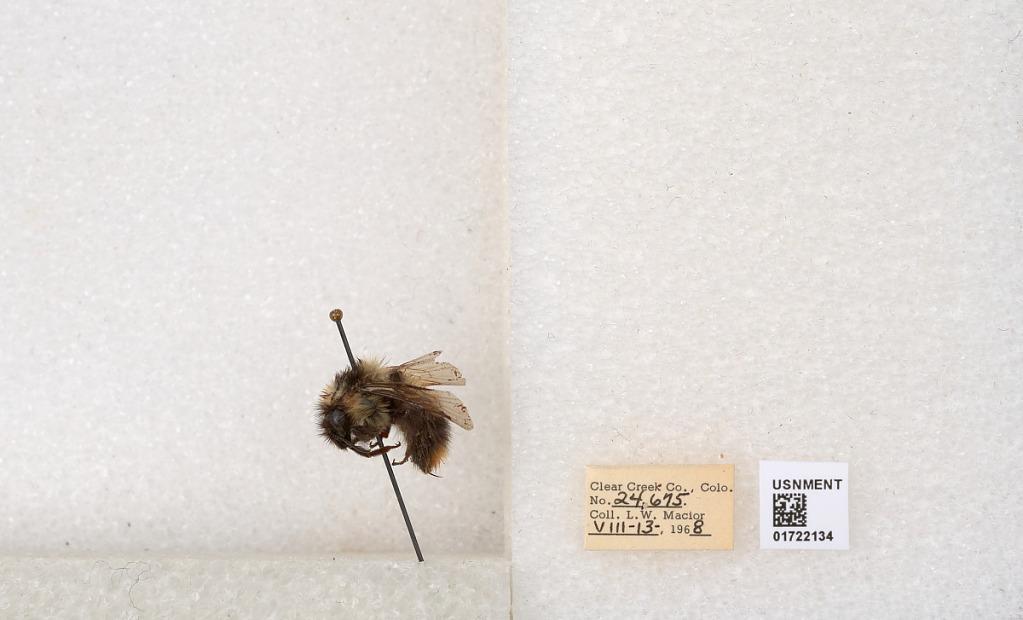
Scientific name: Bombus kirbyellus
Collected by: L. Macior
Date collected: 1968-8-13
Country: United States
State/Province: Colorado
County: Clear Creek
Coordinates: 39.6891, -105.644